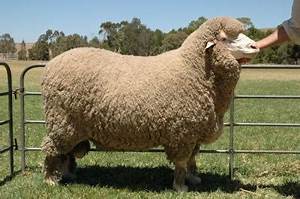
Label: pecora